John J. Morrill Store

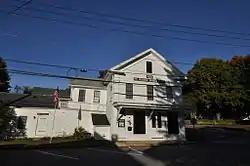

The John J. Morrill Store is a historic store and Grange hall on Belknap Mountain Road in the central village of Gilford, New Hampshire. Built in the late 1850s, it is a well-preserved example of a period general store with Greek Revival features. The building has also served as the local post office and as a Grange hall. It was listed on the National Register of Historic Places in 1980.